Kempthorne Prosser

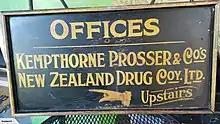
Kempthorne Prosser Office Sign

Thomas Whitelock Kempthorne and Evan Prosser entered into business together in 1870 as chemists. They set up Kempthorne Prosser, which became a limited liability company in 1879. The head office was set up on Stafford Street in City Rise, Dunedin. In 1904 Thomas Whitelock Kempthorne retired. Kempthorne Prosser & Co became Kempthorne Prosser & Co. Ltd in 1879 when the New Zealand Drug Company was formed.